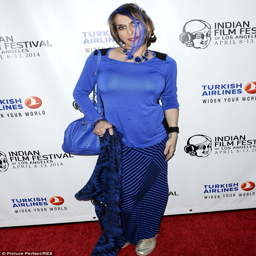
lots of blue : person hit the red carpet in her all - blue ensemble